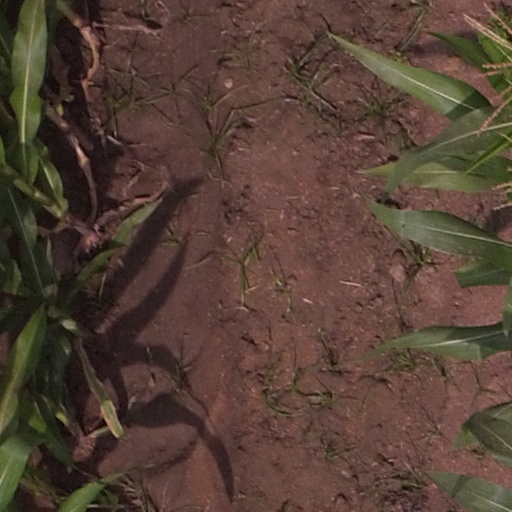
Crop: maize; corn